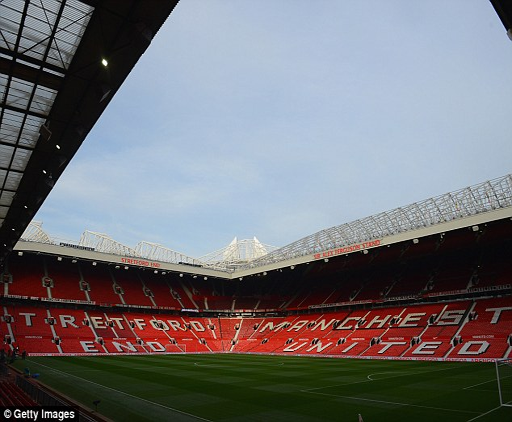
the club believe there would be little appetite to rename the stadium as people will always call it soccer pitch